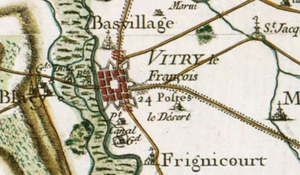
Vitry-le-François et ses environs sur la carte de Cassini.
Vitry-le-François est une commune de l'Est de la France, située dans le département de la Marne, dont elle est l'une des sous-préfectures, en région Grand Est.